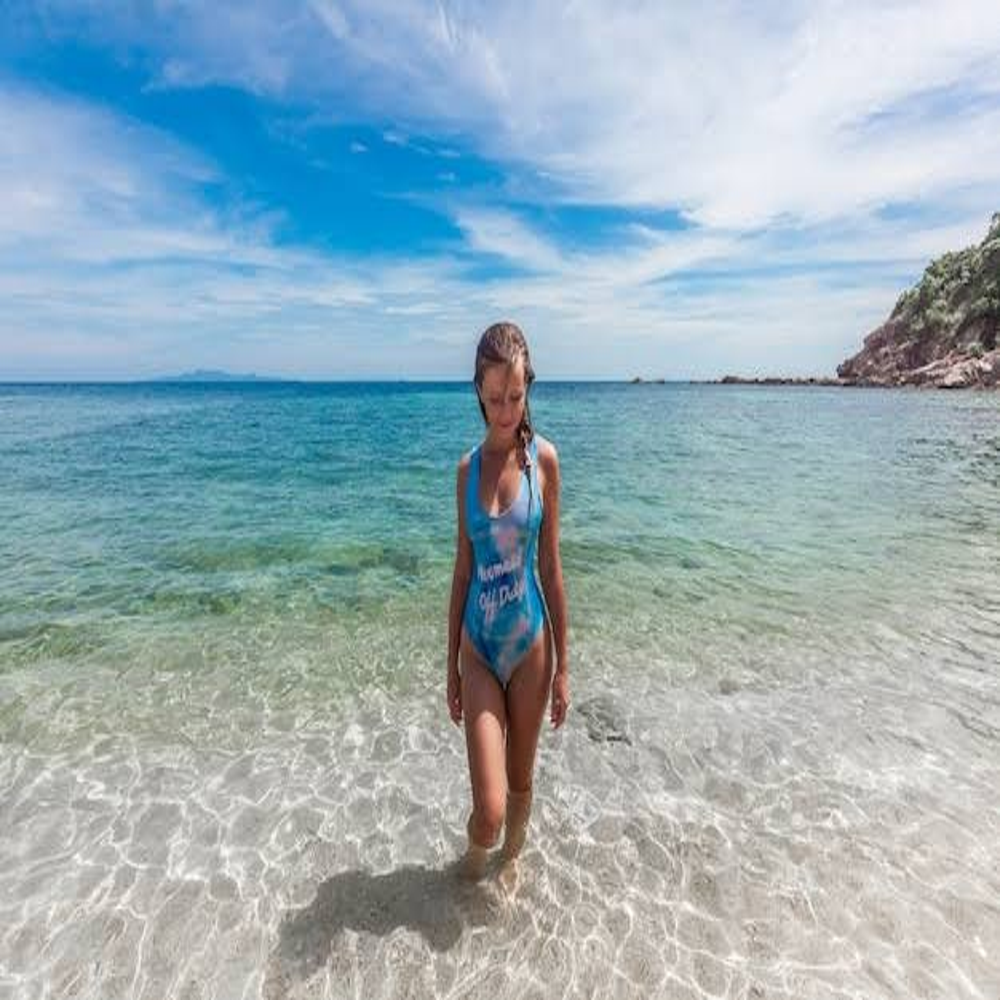
Body of water present: yes
Land polluted: no
Water polluted: no
Pollution percentage: 0%